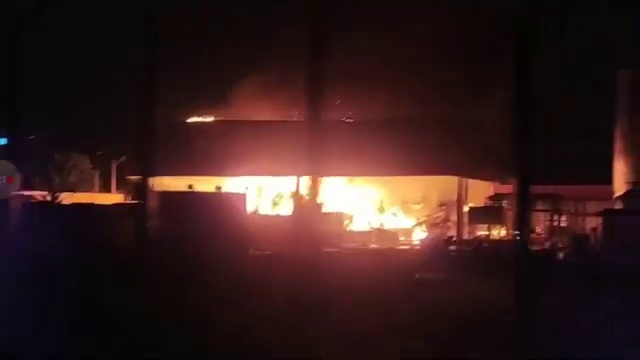
Fire: yes
Smoke: yes